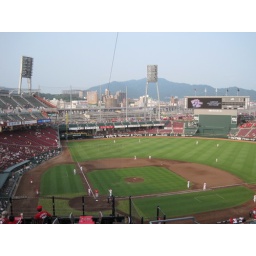
Trains zoom zoom by beyond the left field fence to and from the city's train station.